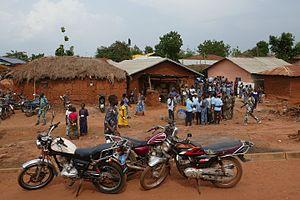
Lokossa (Bénin)
Lokossa est une ville du sud-ouest du Bénin, chef-lieu de la commune du même nom et préfecture du département du Mono, situé à proximité de la frontière avec le Togo. Son nom signifie « sous l'iroko ».